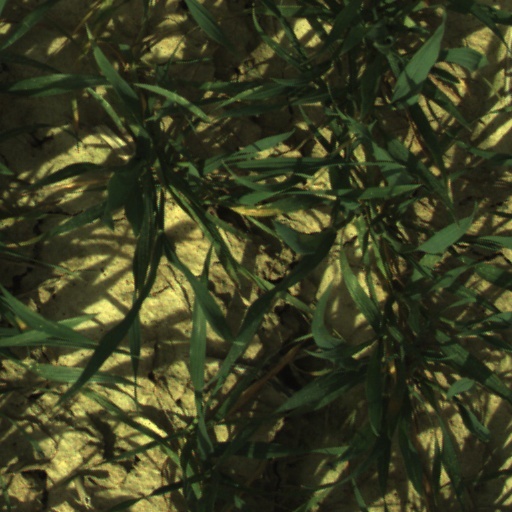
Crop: wheat